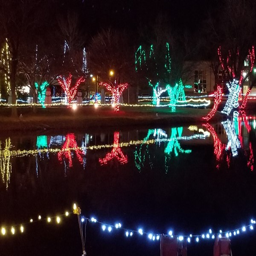
a city lit up for a city